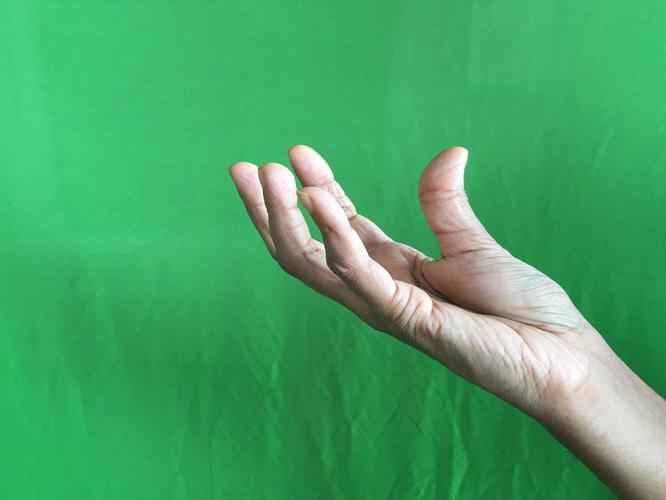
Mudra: Padmakosha
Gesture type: single_hand